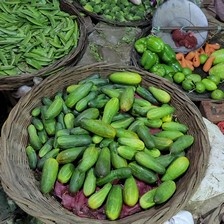
Label: cucumber